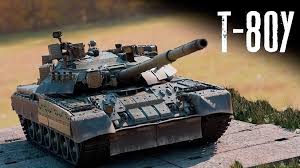
Label: Tank